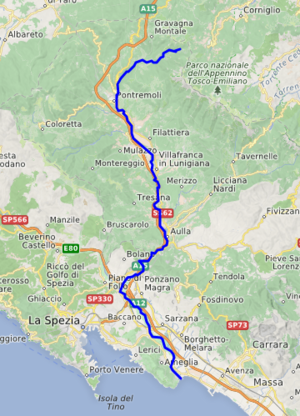
carte réalisée sur umapItaliano: Fiume Magra.
La Magra est un fleuve important entre la Toscane et la Ligurie qui baigne la province de Massa-Carrara et celle de La Spezia. Elle se jette dans la mer de Ligurie.